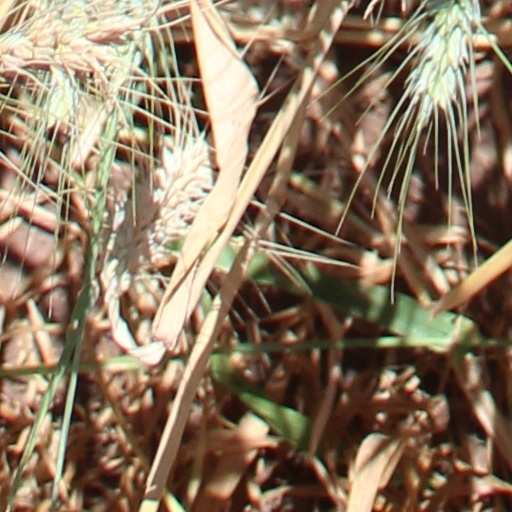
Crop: wheat